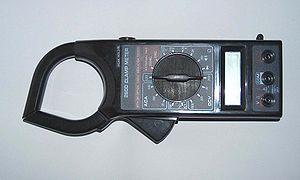
Selon la définition de la Commission électrotechnique internationale, un transformateur de courant est un transformateur de mesure dans lequel le courant secondaire est, dans les conditions normales d'emploi, pratiquement proportionnel au courant primaire et déphasé par rapport à celui-ci d'un angle voisin de zéro pour un sens approprié des connexions.